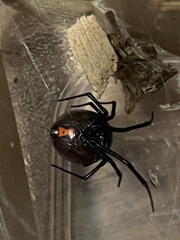
Species: Lactrodectus_hesperus